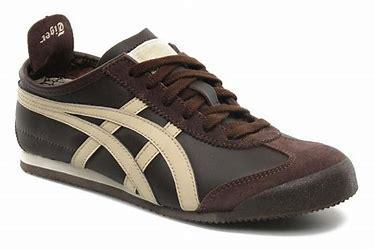
Brand: Onitsuka
Model: Tiger Onitsuka Tiger Mexico 66